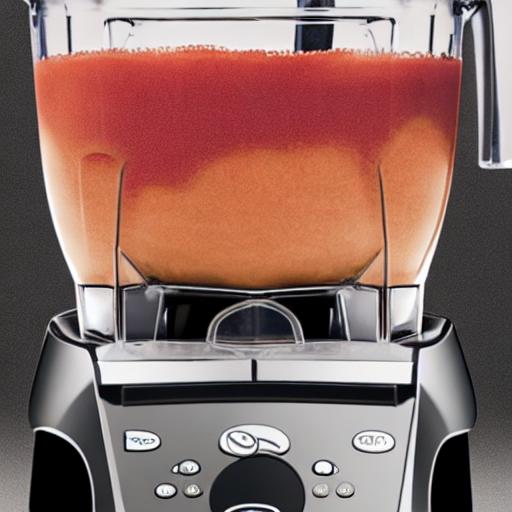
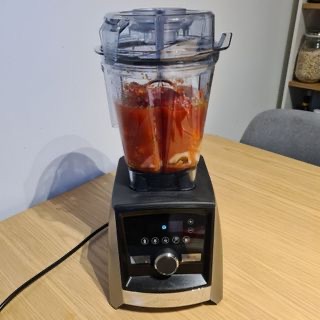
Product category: items_blender
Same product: no